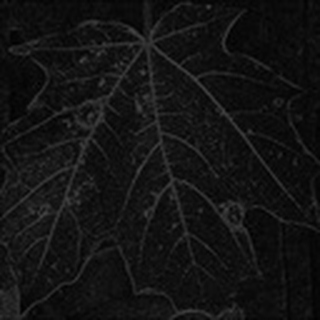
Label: cotton_target_spot